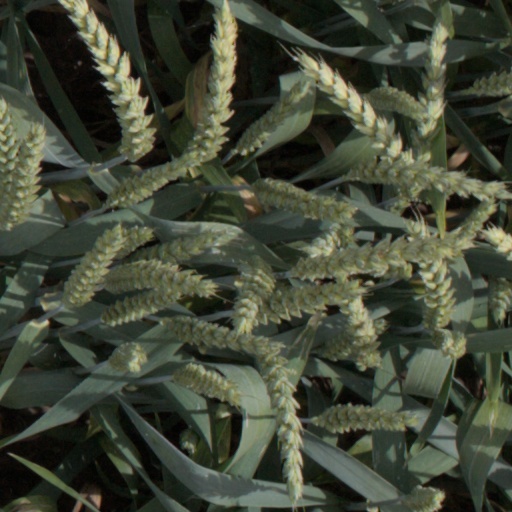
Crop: wheat